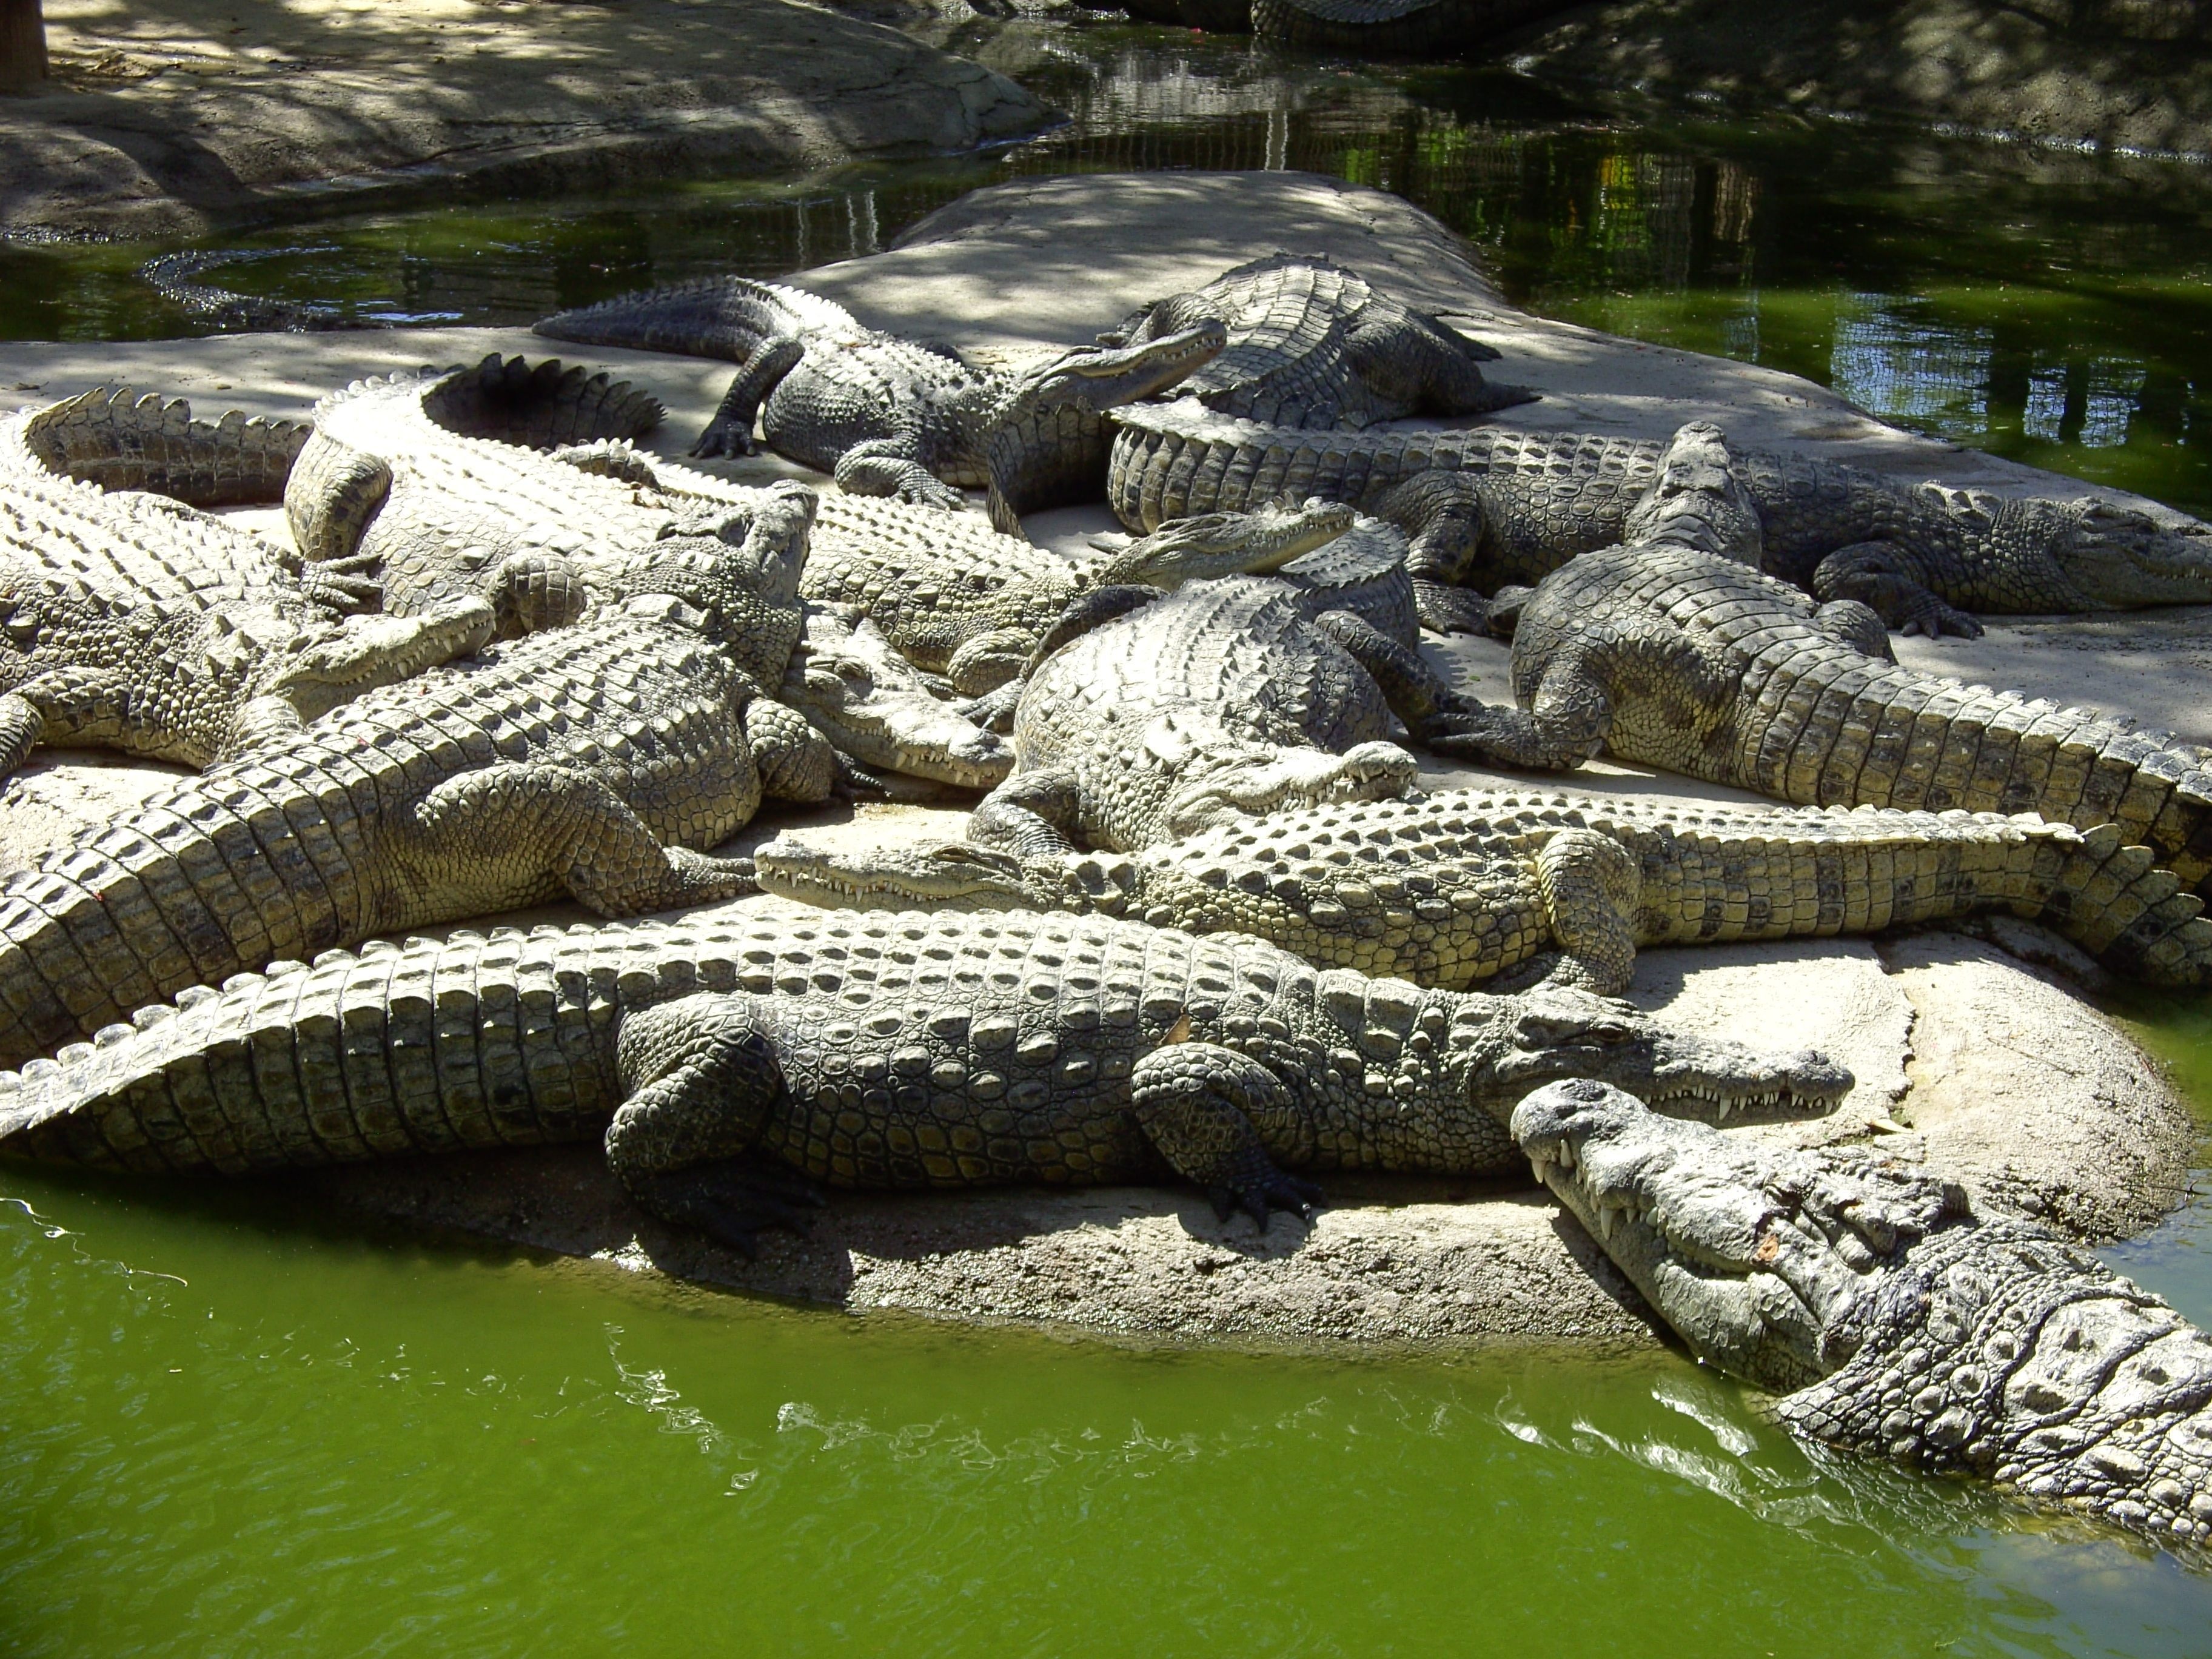
nature, wildlife, zoo, reptile, fauna, crocodile, alligator, vertebrate, dangerous, crocodiles, crocodilia, american alligator, gharial, nile crocodile